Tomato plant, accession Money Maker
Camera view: bottom (45 deg); turntable rotation: 300 degrees
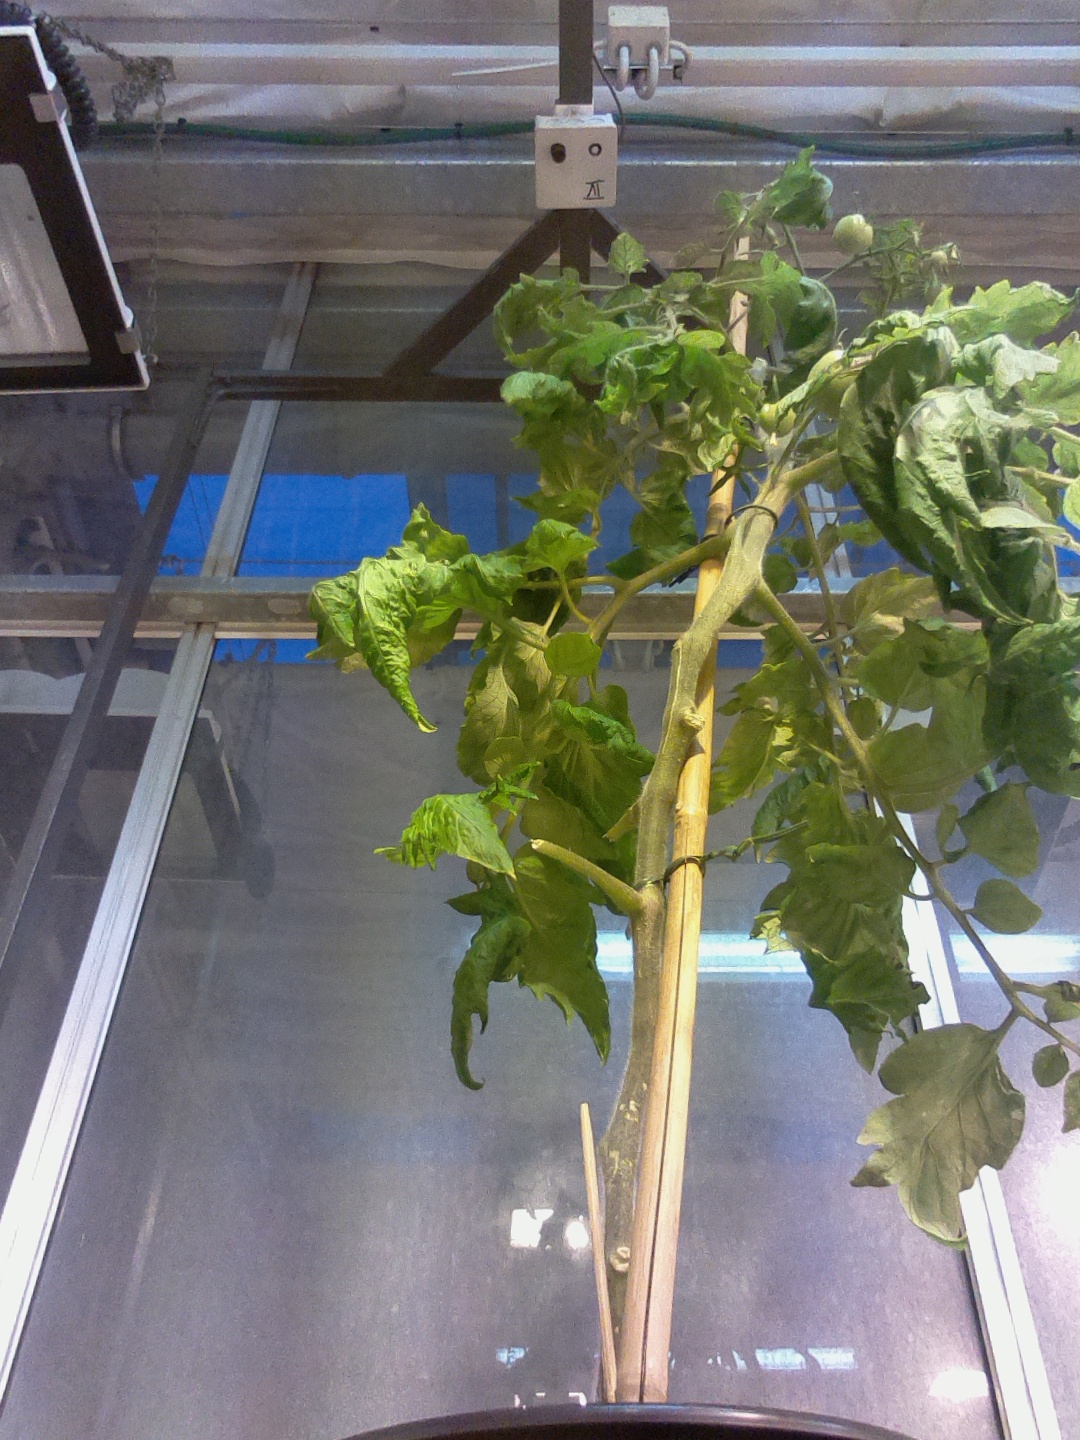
BBCH growth stage 73: 30%-40% of final fruit size